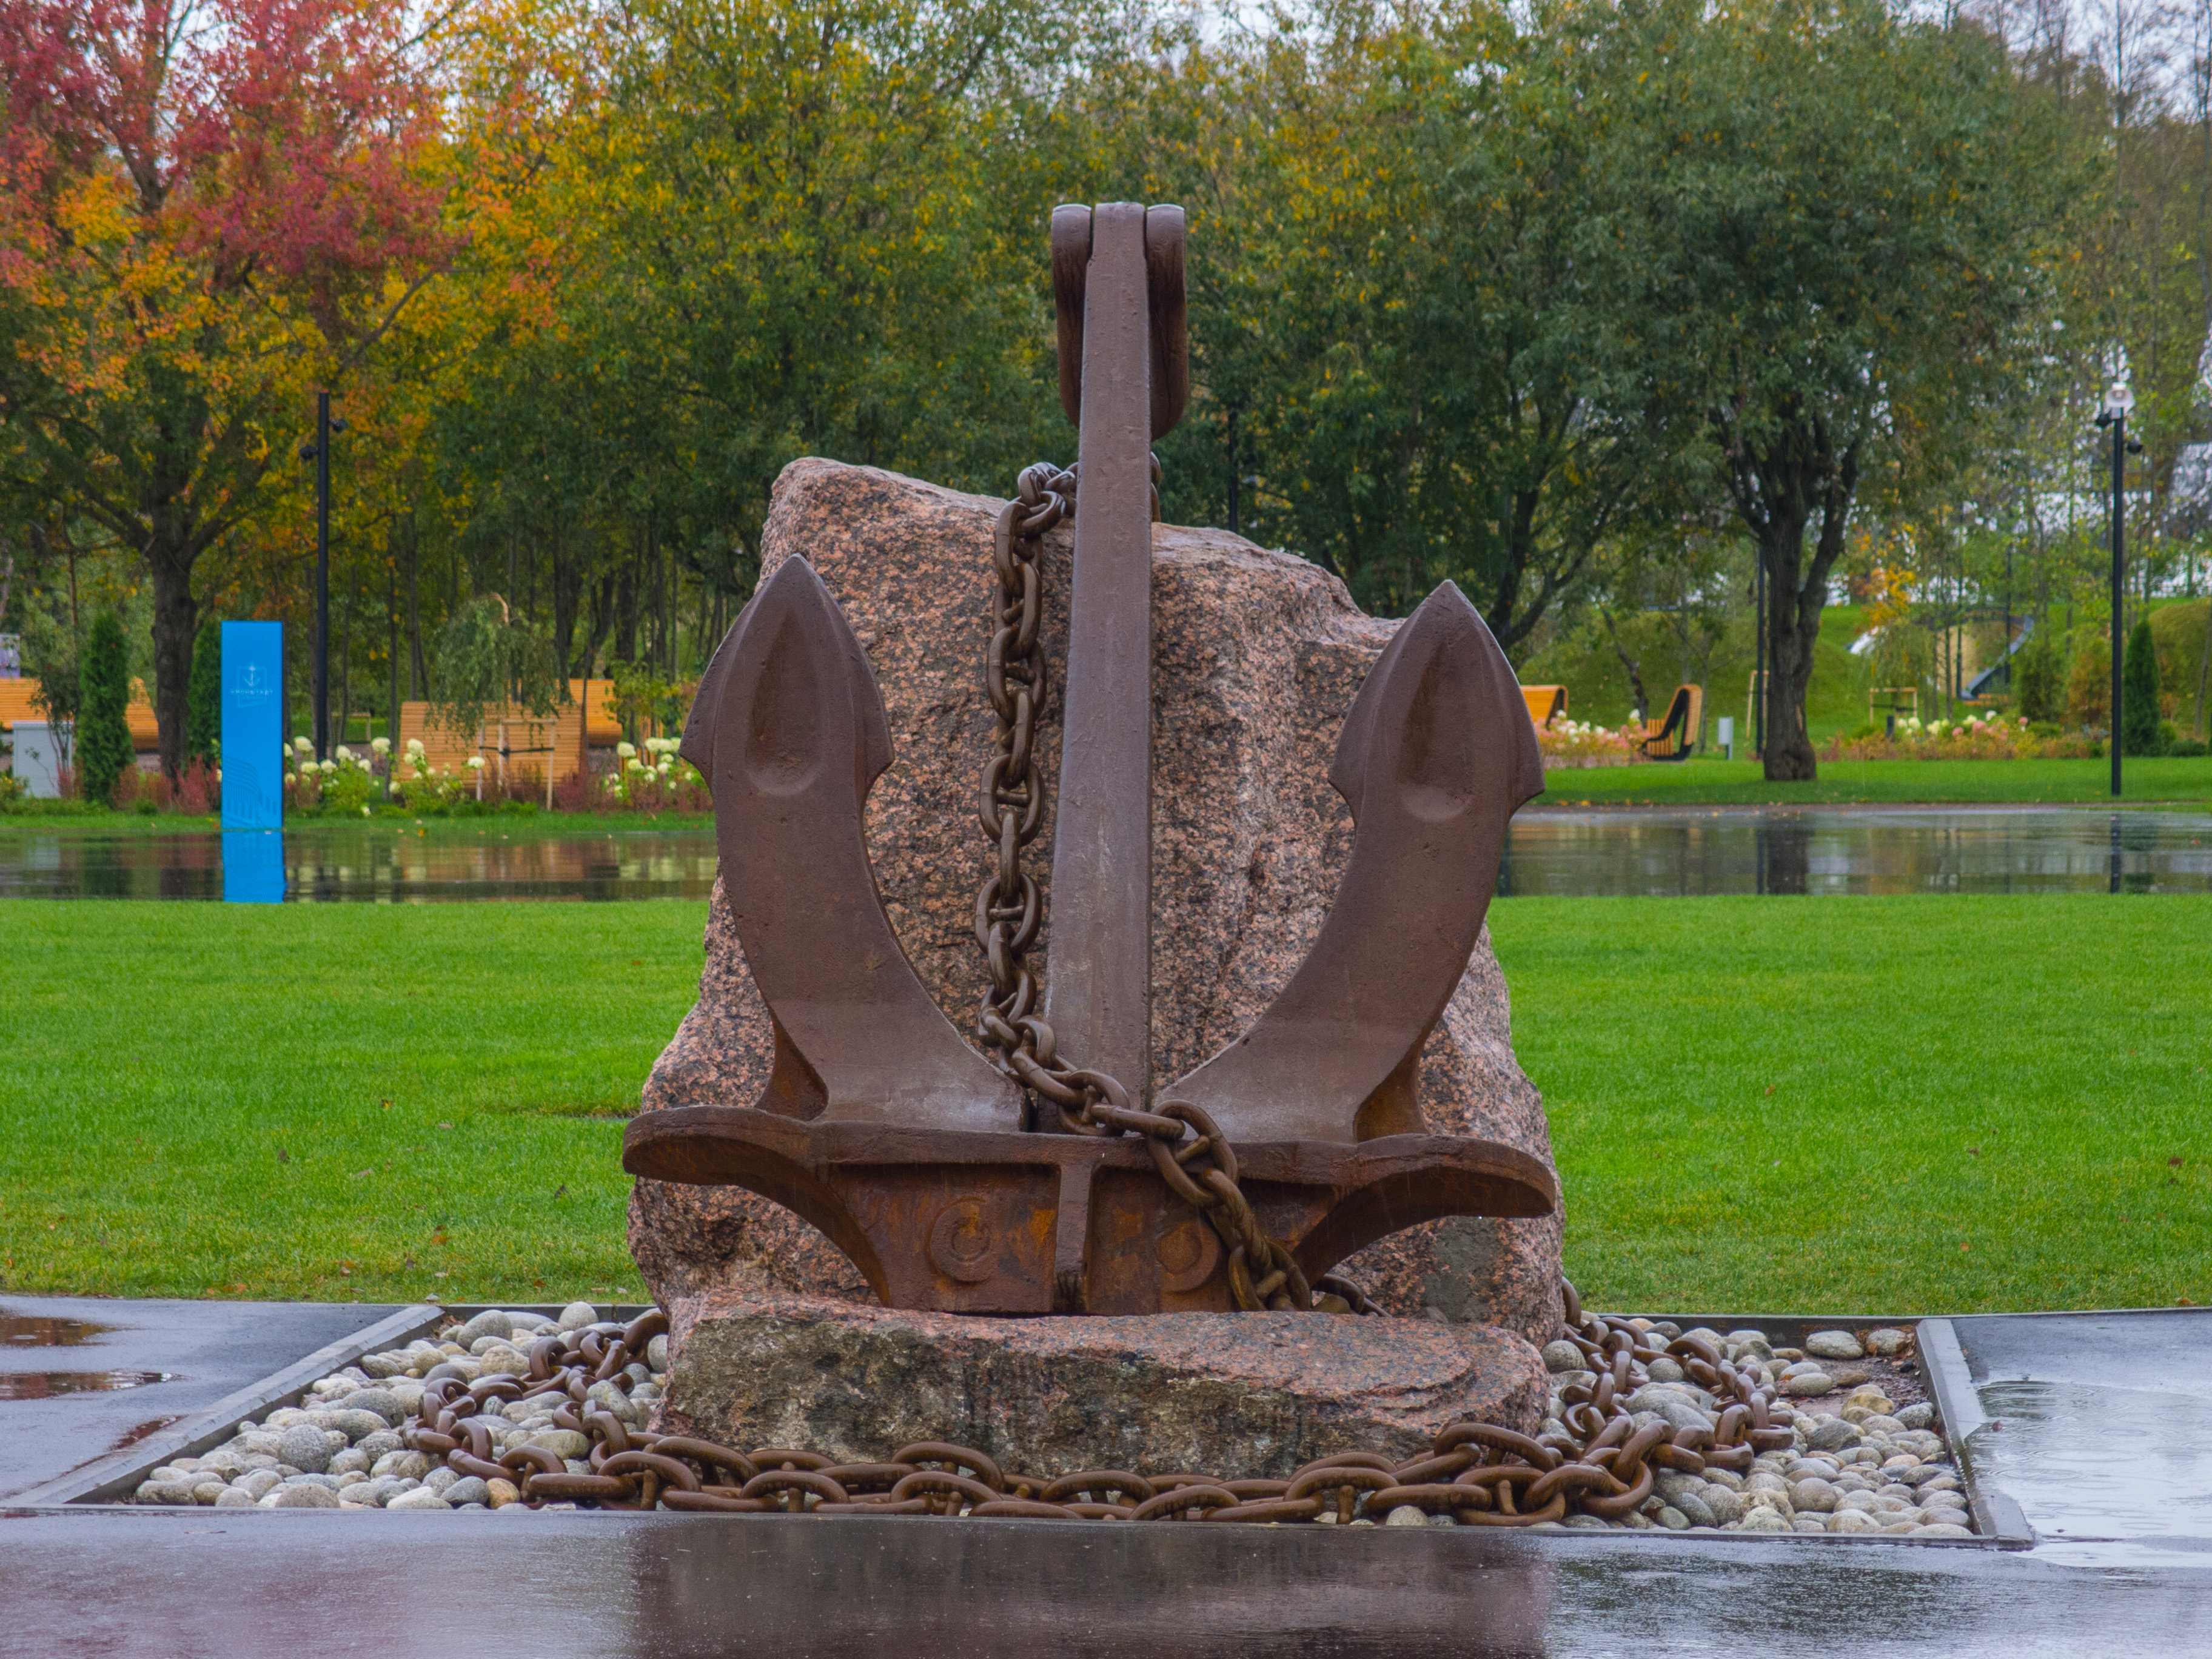
image, sculpture, memorial, statue, grass, tree, art, plant, monument, rock, water feature